SMU Mustangs women's basketball

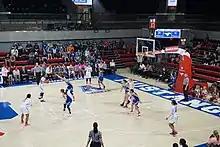
2016–17 SMU team playing against Tulsa at Moody Coliseum

The SMU Mustangs women's basketball team represents Southern Methodist University in women's basketball. The school competes in the Atlantic Coast Conference in Division I of the National Collegiate Athletic Association (NCAA). The Mustangs play home basketball games at the Moody Coliseum in University Park, Texas, an enclave of Dallas.